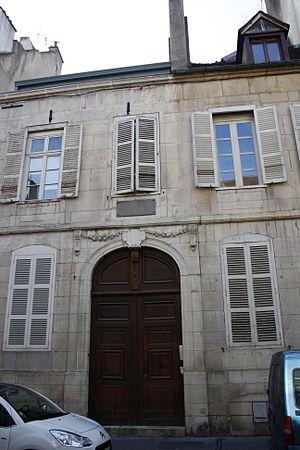
Maison d'Edouard Tarron à Dijon (Côte-d'Or, Bourgogne, France). La plaque mentionne
La rue du Capitaine-Tarron est une voie du 20ᵉ arrondissement de Paris, en France.